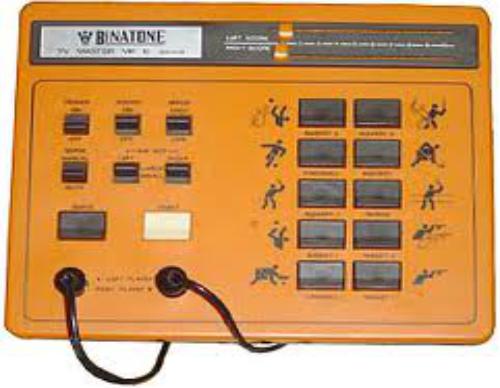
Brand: Binatone
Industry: Necessities